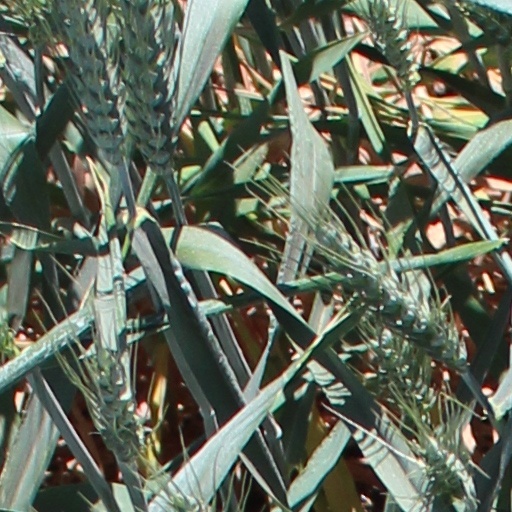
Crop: wheat